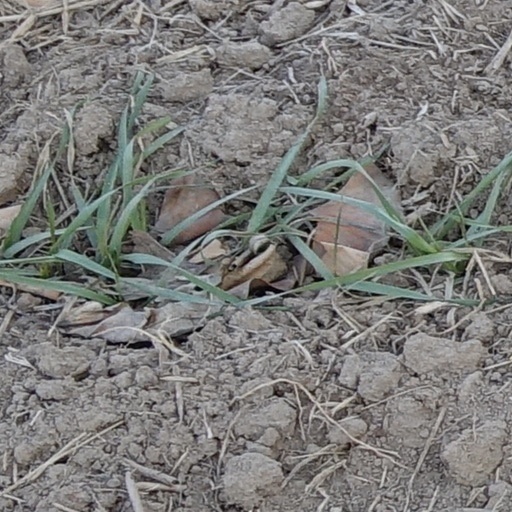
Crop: wheat